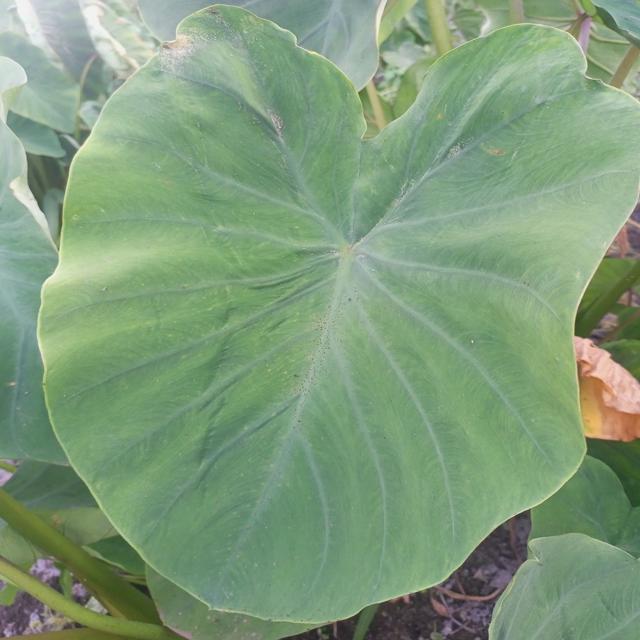
Label: Healthy